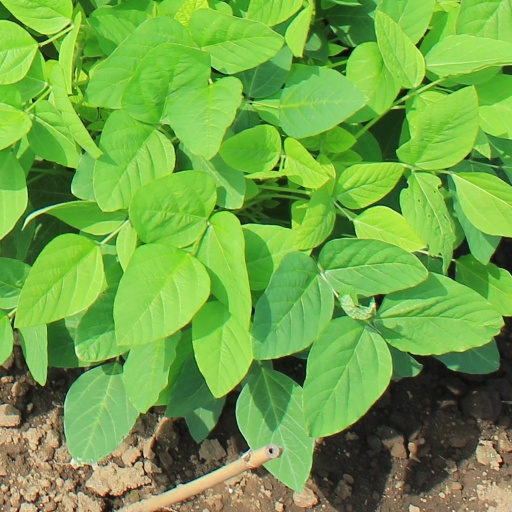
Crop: soybean